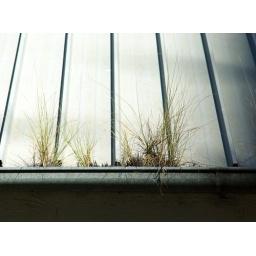
Some grass growing in teh roofing gutters of an old warehouse